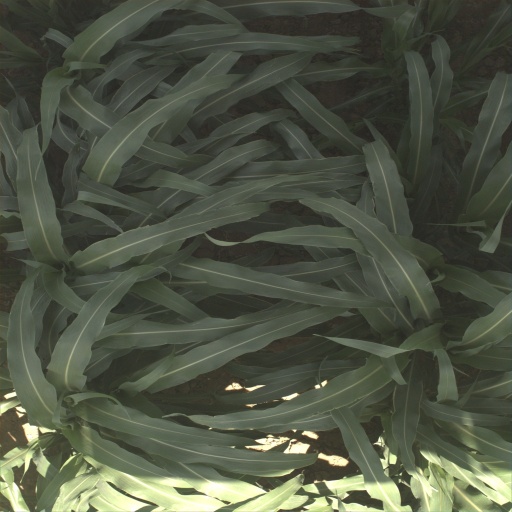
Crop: sorghum